Ollomont

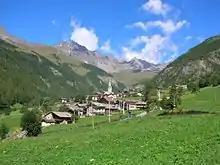
the town with the Parish Church

Bagnes, Bionaz, Bourg-Saint-Pierre, Doues, Etroubles, Oyace, Valpelline are nearby towns.